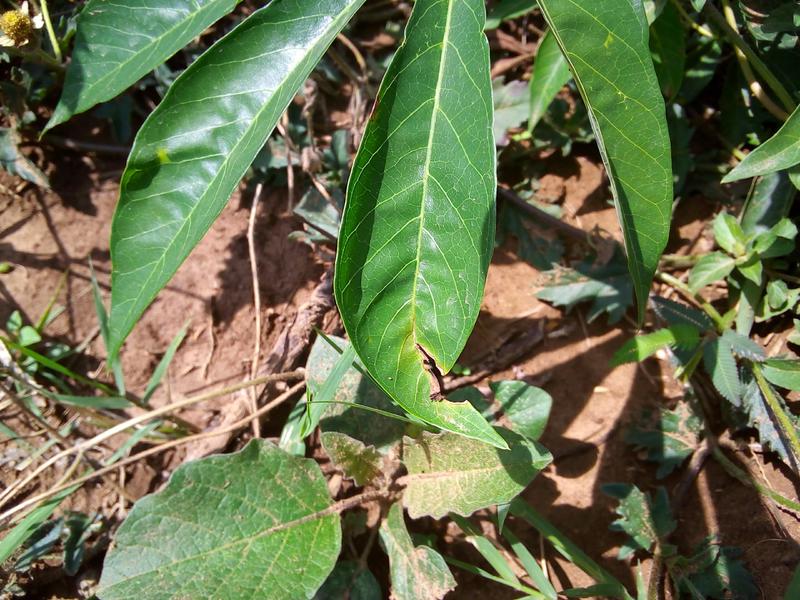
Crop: cassava
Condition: healthy